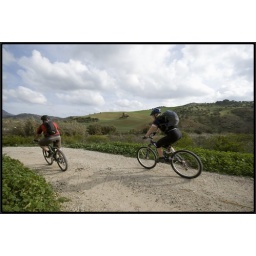
The big rock in the field looks like a frog